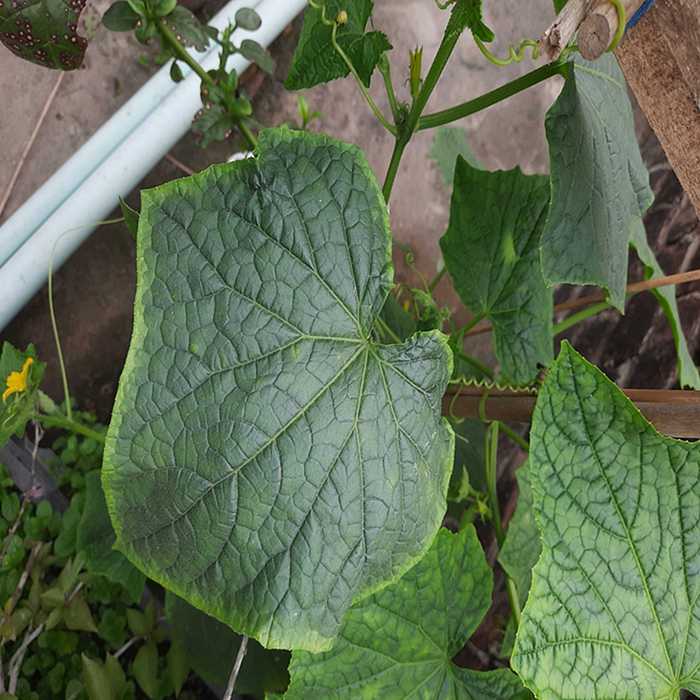
Plant: Cucumber
Label: Fresh leaf